Cornelis de Bryer

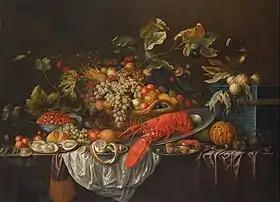
"A still life of assorted fruits in a basket"

Cornelis de Bryer ("fl". 1651–1658) was a Flemish still life painter who was active in Antwerp in the 1650s. He is known for his fruit still lifes, vanitas still lifes and pronkstillevens.